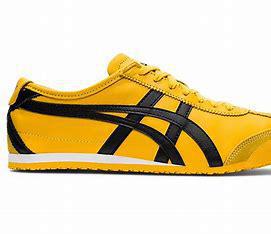
Brand: Asics
Model: Onitsuka Tiger Mexico 66